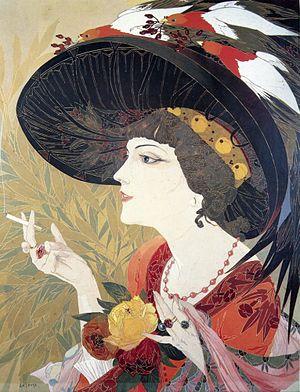
La Fumeuse